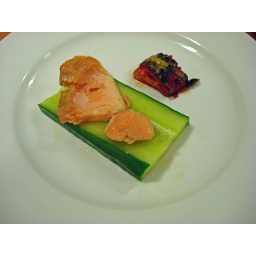
home made smoked salmon with red pepper - made by me